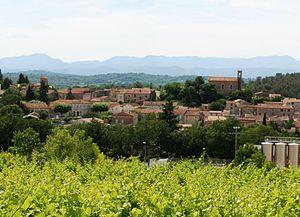
st Maurice de cazevieille
Le duché-d'uzès est un vin français d'appellation d'origine contrôlée faisant partie du vignoble de la vallée du Rhône. Située à l’extrême sud-ouest de la vallée du Rhône, au nord-ouest des costières-de-nîmes et au sud des Cévennes, cette appellation produit principalement des vins rouges, rosés et blancs. Ces vins n’ont intégré les AOC qu’en 2013. Ils étaient jusqu'alors labellisés en tant qu'indication géographique protégée.
Saint-Maurice-de-Cazevieille est une commune française située dans le département du Gard, en région Occitanie.